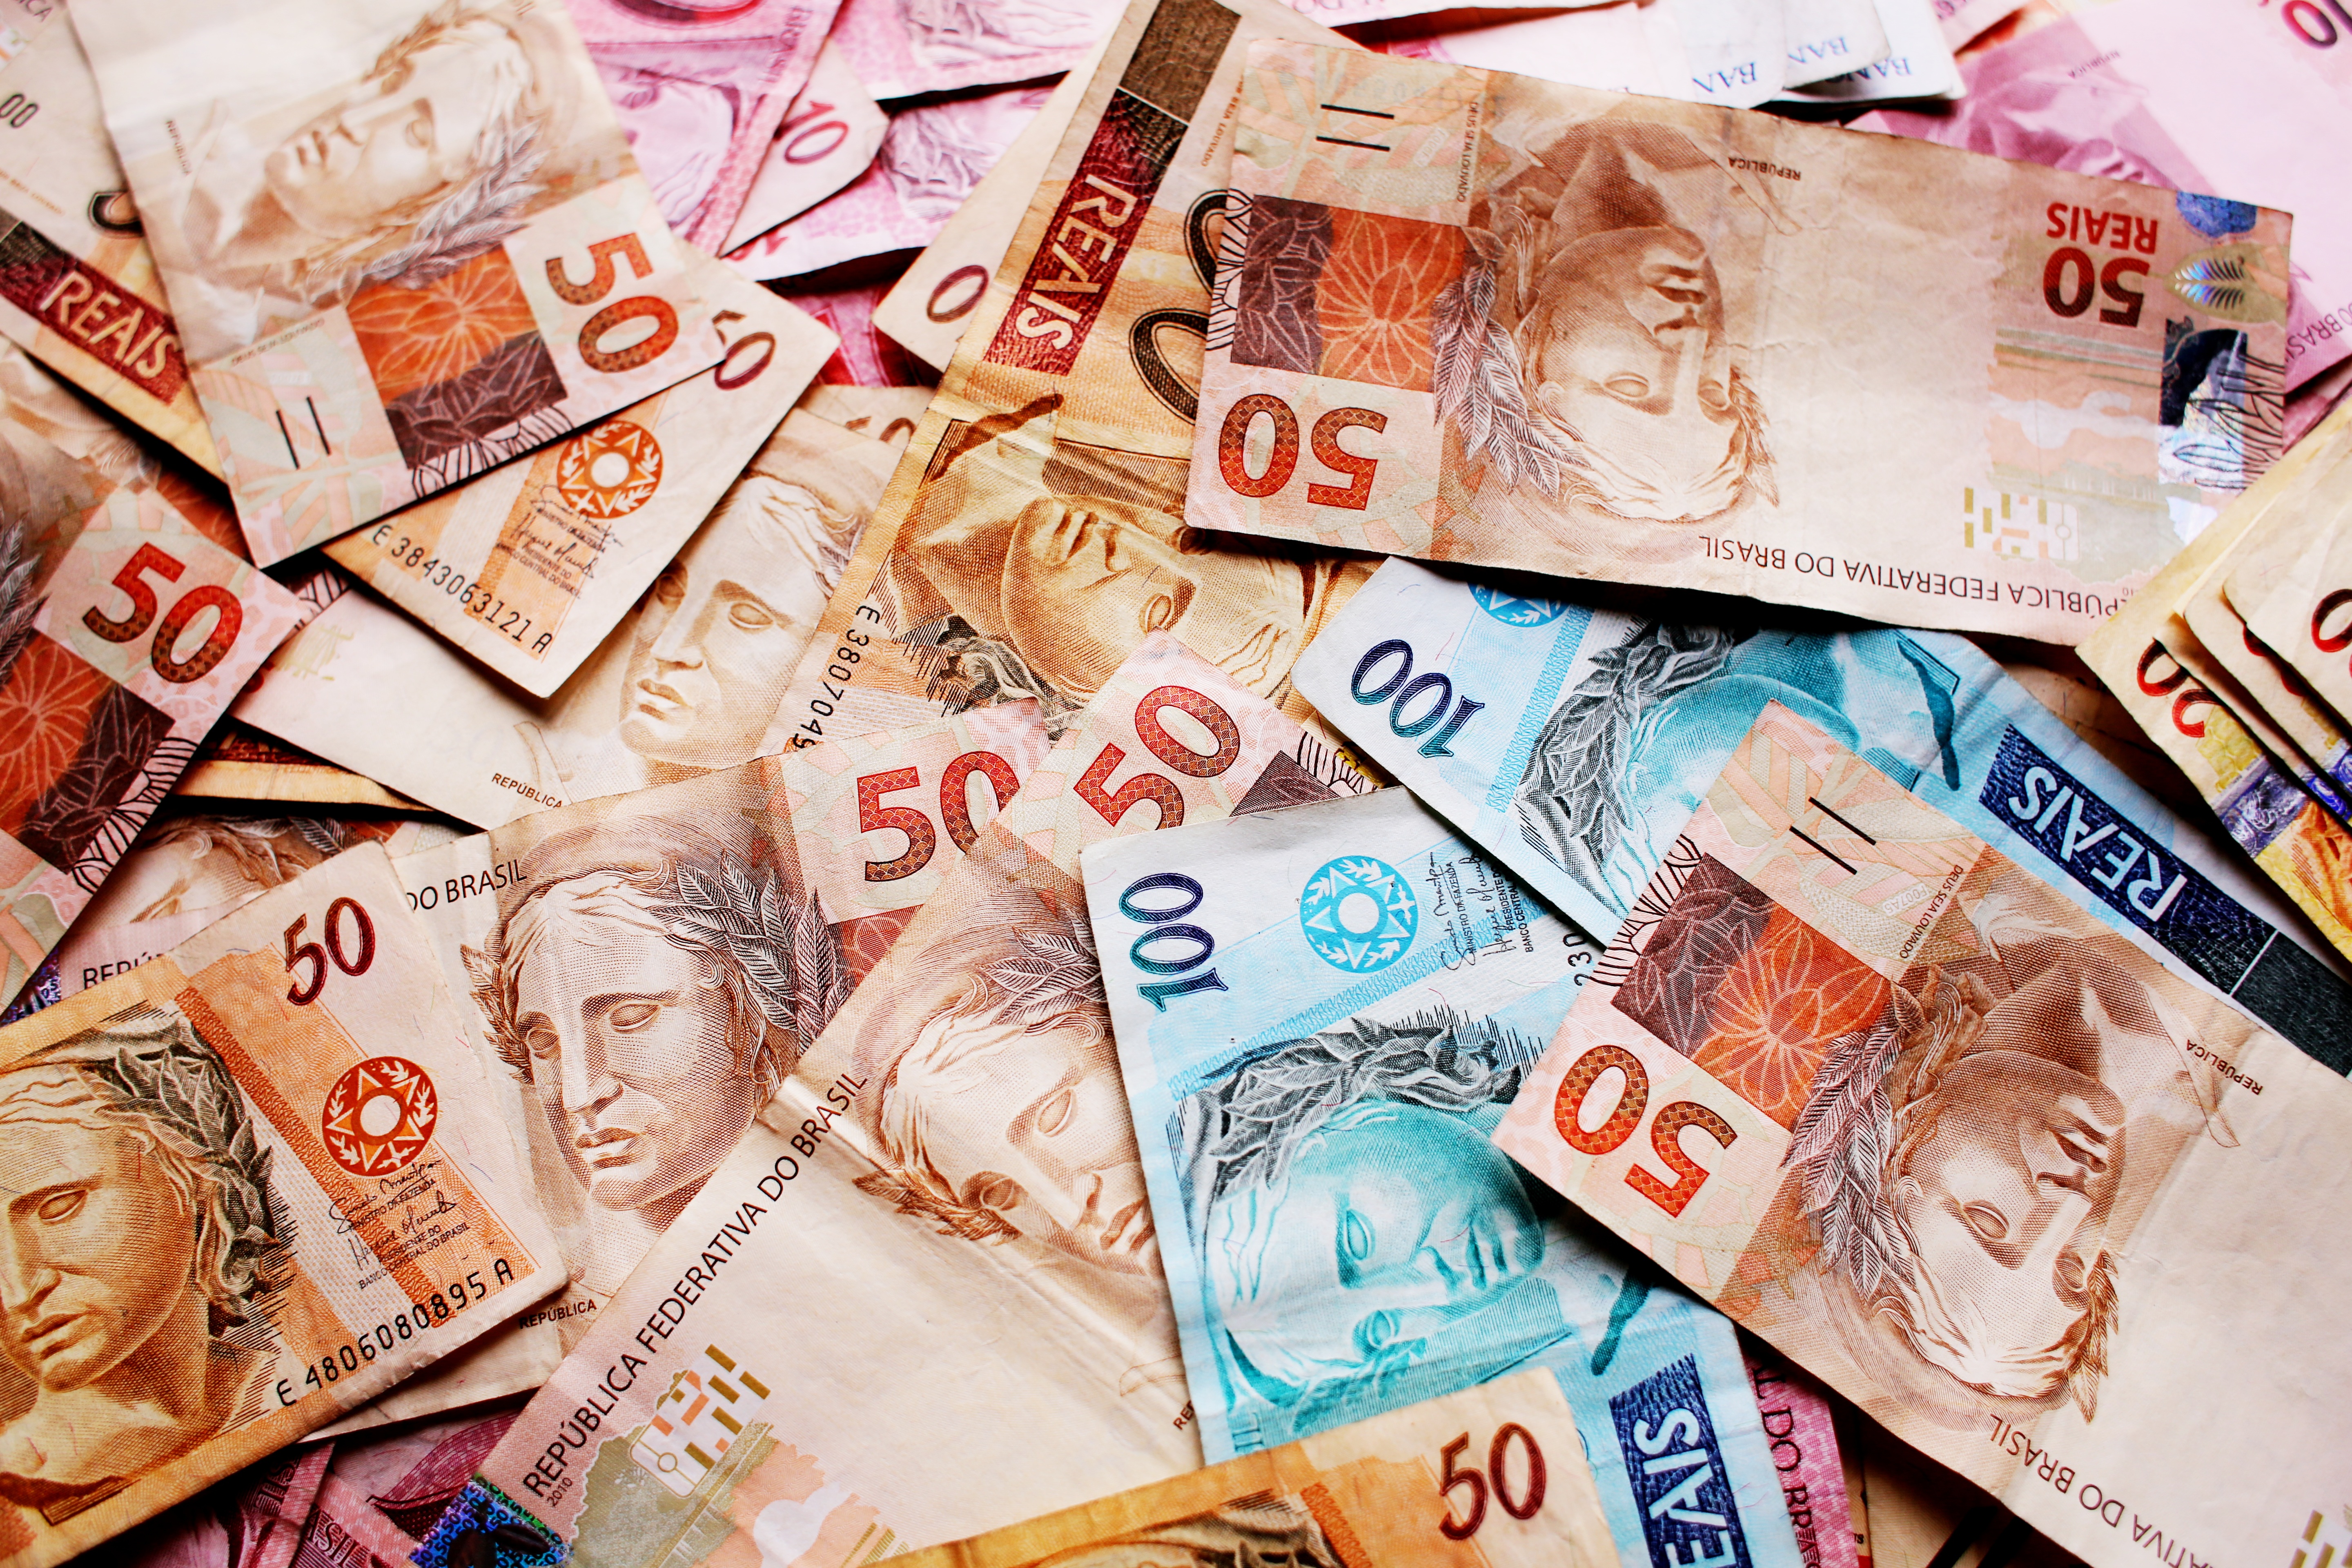
money, note, brand, cash, currency, real, brazil, income, finance, salary, banknote, brazilian currency, real brazil, photo of money, image of money, fifty dollars, ballots, 100 real, ten real, five real